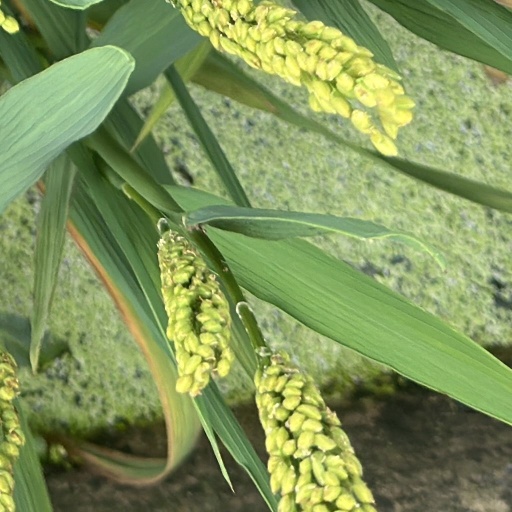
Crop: rice